Combat shotgun

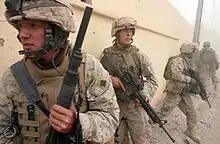
A group of US Marines in Iraq in 2005, armed with a combat shotgun, assault rifle, and squad automatic weapon

While the sporting shotgun traces its ancestry back to the fowling piece, which was a refinement of the smoothbore musket, the combat shotgun bears more kinship to the shorter blunderbuss. Invented in the 16th century by the Dutch, the blunderbuss was used through the 18th century in warfare by the British, Austrian, Spanish (like the Escopeteros Voluntarios de Cadiz, formed in 1804, or the Compañía de Escopeteros de las Salinas, among others) and Prussian regiments, as well as in the American colonies. As use of the blunderbuss declined, the United States military began loading smaller lead shot (buckshot) in combination with their larger bullets, a combination known as "buck and ball". The buck and ball load was used extensively by Americans at the Battle of New Orleans in 1814 and was partially responsible for the disparate casualty rates between American and British forces. The advantage of this loading was that it had a greater chance of hitting the enemy, thus taking wounded soldiers out of a fight. The disadvantage of this load was that the buckshot did not cause as severe wounds at longer ranges, and contemporary accounts show many of the British wounded recovering quickly as they had been struck by the buckshot rather than the ball. Fowling pieces were commonly used by militias, for example during the Texas Revolution. However, buck and ball worked as well or better in standard or even rifled muskets. Buck and ball loads were used by both sides of the American Civil War, often by cavalry units.